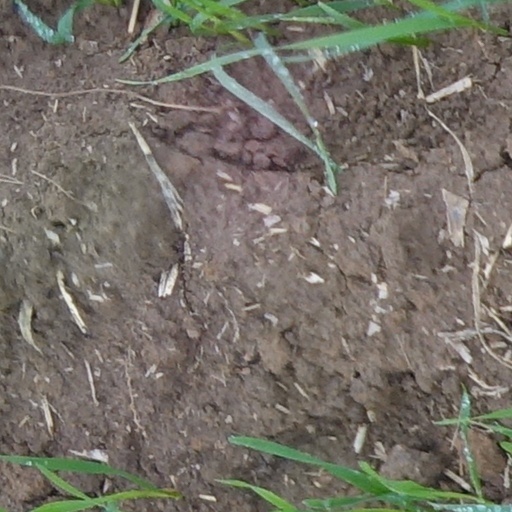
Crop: wheat